Sylvia von Harden

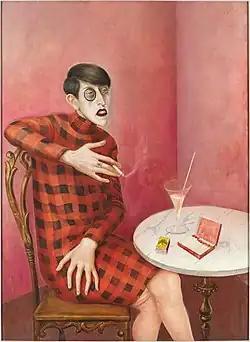
Otto Dix's "Portrait of the Journalist Sylvia von Harden" (1926)

Sylvia von Harden (March 28, 1894June 4, 1963), also called Sylvia von Halle, was a German journalist and poet. During her career as a journalist, she wrote for many newspapers in Germany and England. She is perhaps best known as the subject of a painting by Otto Dix.